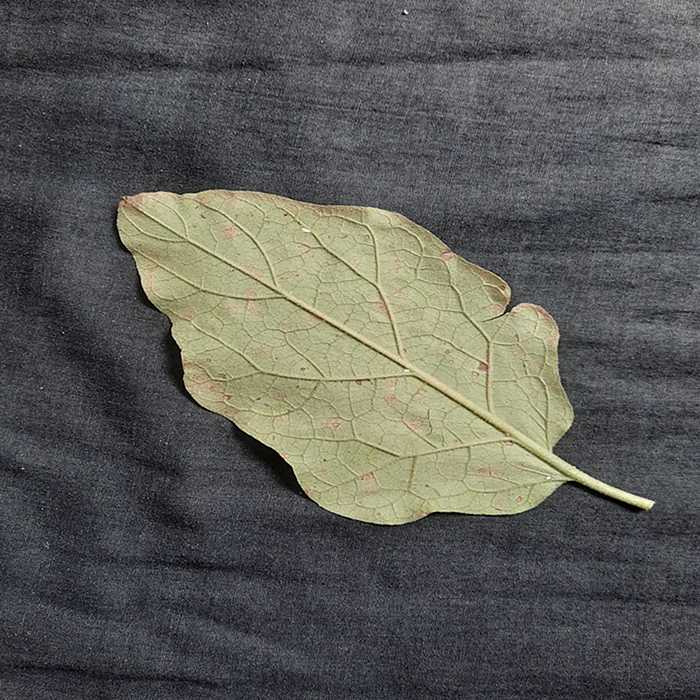
Plant: Eggplant
Label: Eggplant Cercopora leaf spot